Acrobalance

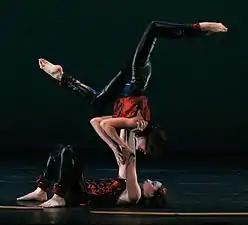
Acro dancers perform a stag shoulder stand.

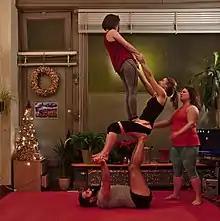
Three people and a spotter performing a pyramid thighstand on throne

Acrobalance is a floor-based acrobatic art that involves balances, lifts and creating shapes performed in pairs or groups.